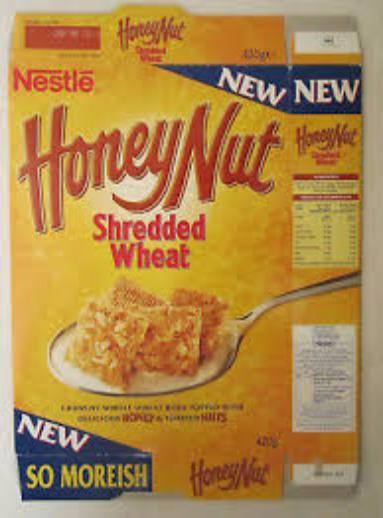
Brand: Honey Nut Shredded Wheat
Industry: Food